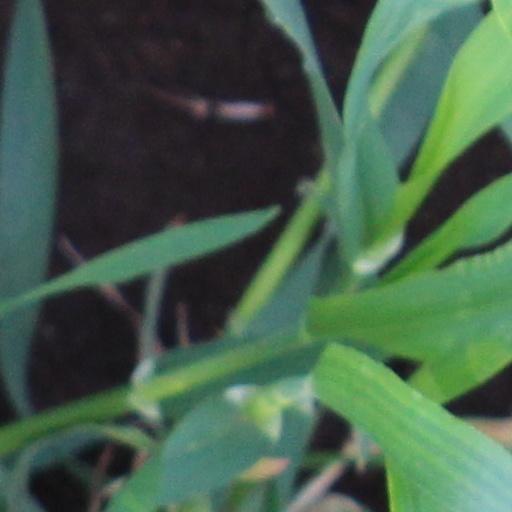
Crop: wheat